United States Army

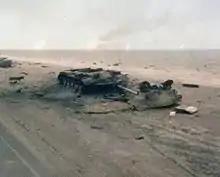
Iraqi tanks destroyed by Task Force 1-41 Infantry during the Gulf War, February 1991

The Total Force Policy was adopted by Chief of Staff of the Army General Creighton Abrams in the aftermath of the Vietnam War and involved treating the three components of the army – the Regular Army, the Army National Guard and the Army Reserve as a single force. General Abrams' intertwining of the three components of the army effectively made extended operations impossible without the involvement of both the Army National Guard and Army Reserve in a predominantly combat support role. The army converted to an all-volunteer force with greater emphasis on training to specific performance standards driven by the reforms of General William E. DePuy, the first commander of United States Army Training and Doctrine Command. Following the Camp David Accords that was signed by Egypt, Israel that was brokered by president Jimmy Carter in 1978, as part of the agreement, both the United States and Egypt agreed that there would be a joint military training led by both countries that would usually take place every 2 years, that exercise is known as Exercise Bright Star.